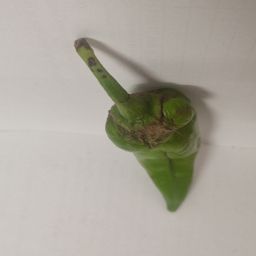
Crop: New Mexico Green Chile
Quality: Old